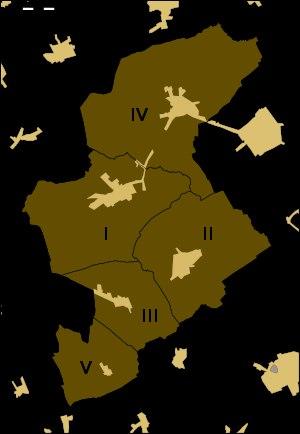
Zonnebeke est une commune néerlandophone de Belgique située en Région flamande dans la province de Flandre-Occidentale. Elle compte près de 12 000 habitants.